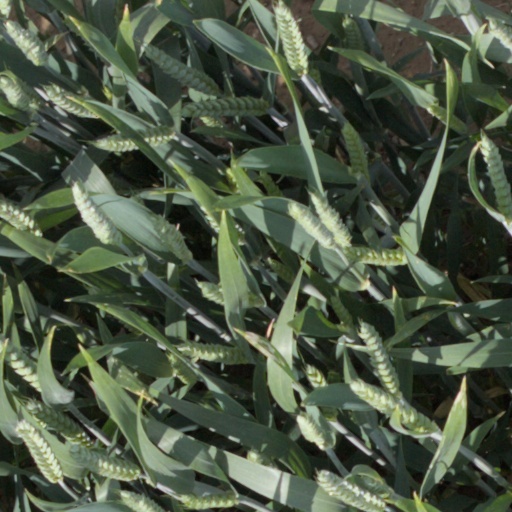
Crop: wheat